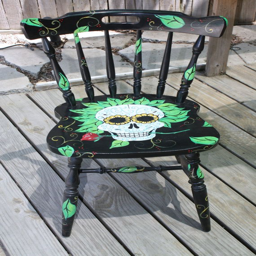
day of the dead chair